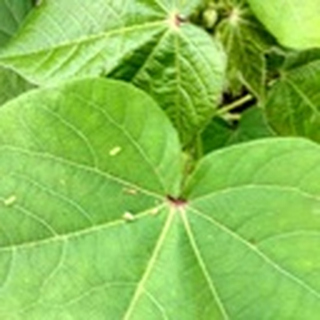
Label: healthy_cotton